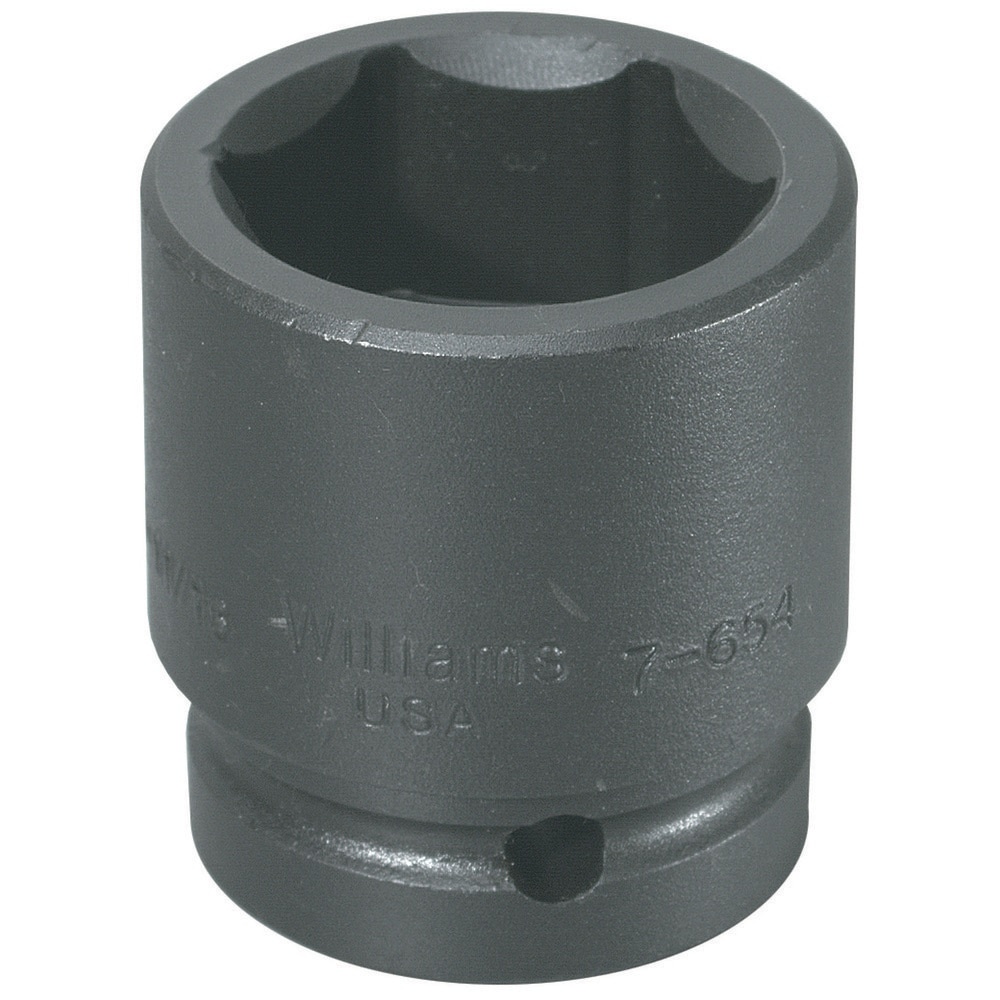
Impact Socket: 1" Drive, 4-3/4" Socket, Hex Drive
Item #: 75585885 Brand: Williams Model #: JHW7-6152 Product Specifications Drive Size 1 Socket Size (Inch) 4-3/4 Number Of Points 6 Drive Style Hex Length Type Standard Material Steel Finish Black Oxide Insulated No Non-sparking No Style Square ASME Spec B107.2 ANSI Spec B107.2 Warranty Mfr's Limited Warranty Overall Length (mm) 146.00 UNSPSC Code 27111704 Country of Origin UNITED STATES
Brand: Williams
Category: Hardware > Tools > Impact Wrenches & Drivers